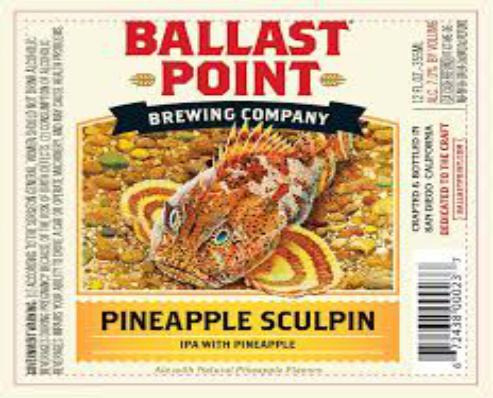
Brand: Ballast Point
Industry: Food